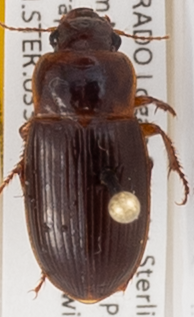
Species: Harpalus reversus
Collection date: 2014-08-05
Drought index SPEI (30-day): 0.05
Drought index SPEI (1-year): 0.71
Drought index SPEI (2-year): -0.728